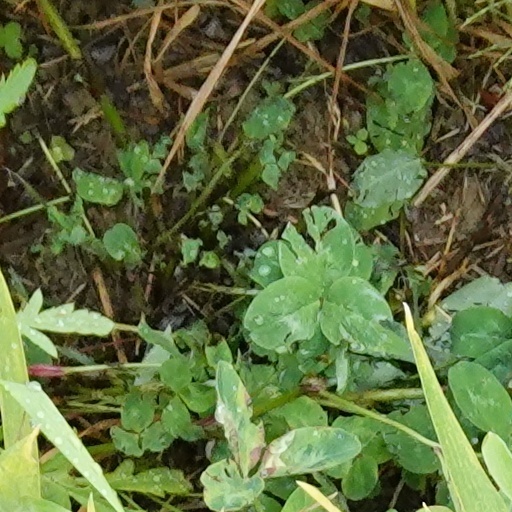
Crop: wheat